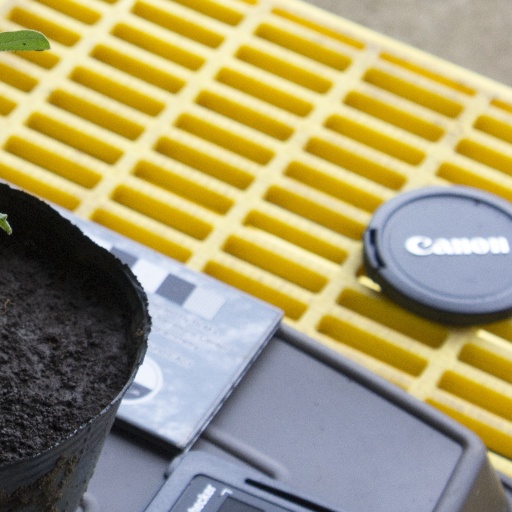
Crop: soybean